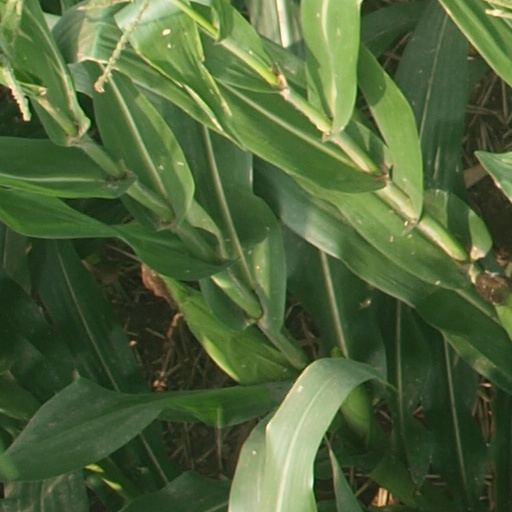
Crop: maize; corn